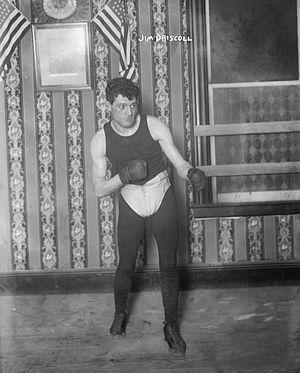
Jim Driscoll est un boxeur britannique né le 15 décembre 1880 et mort le 31 janvier 1925 à Cardiff, Pays de Galles.